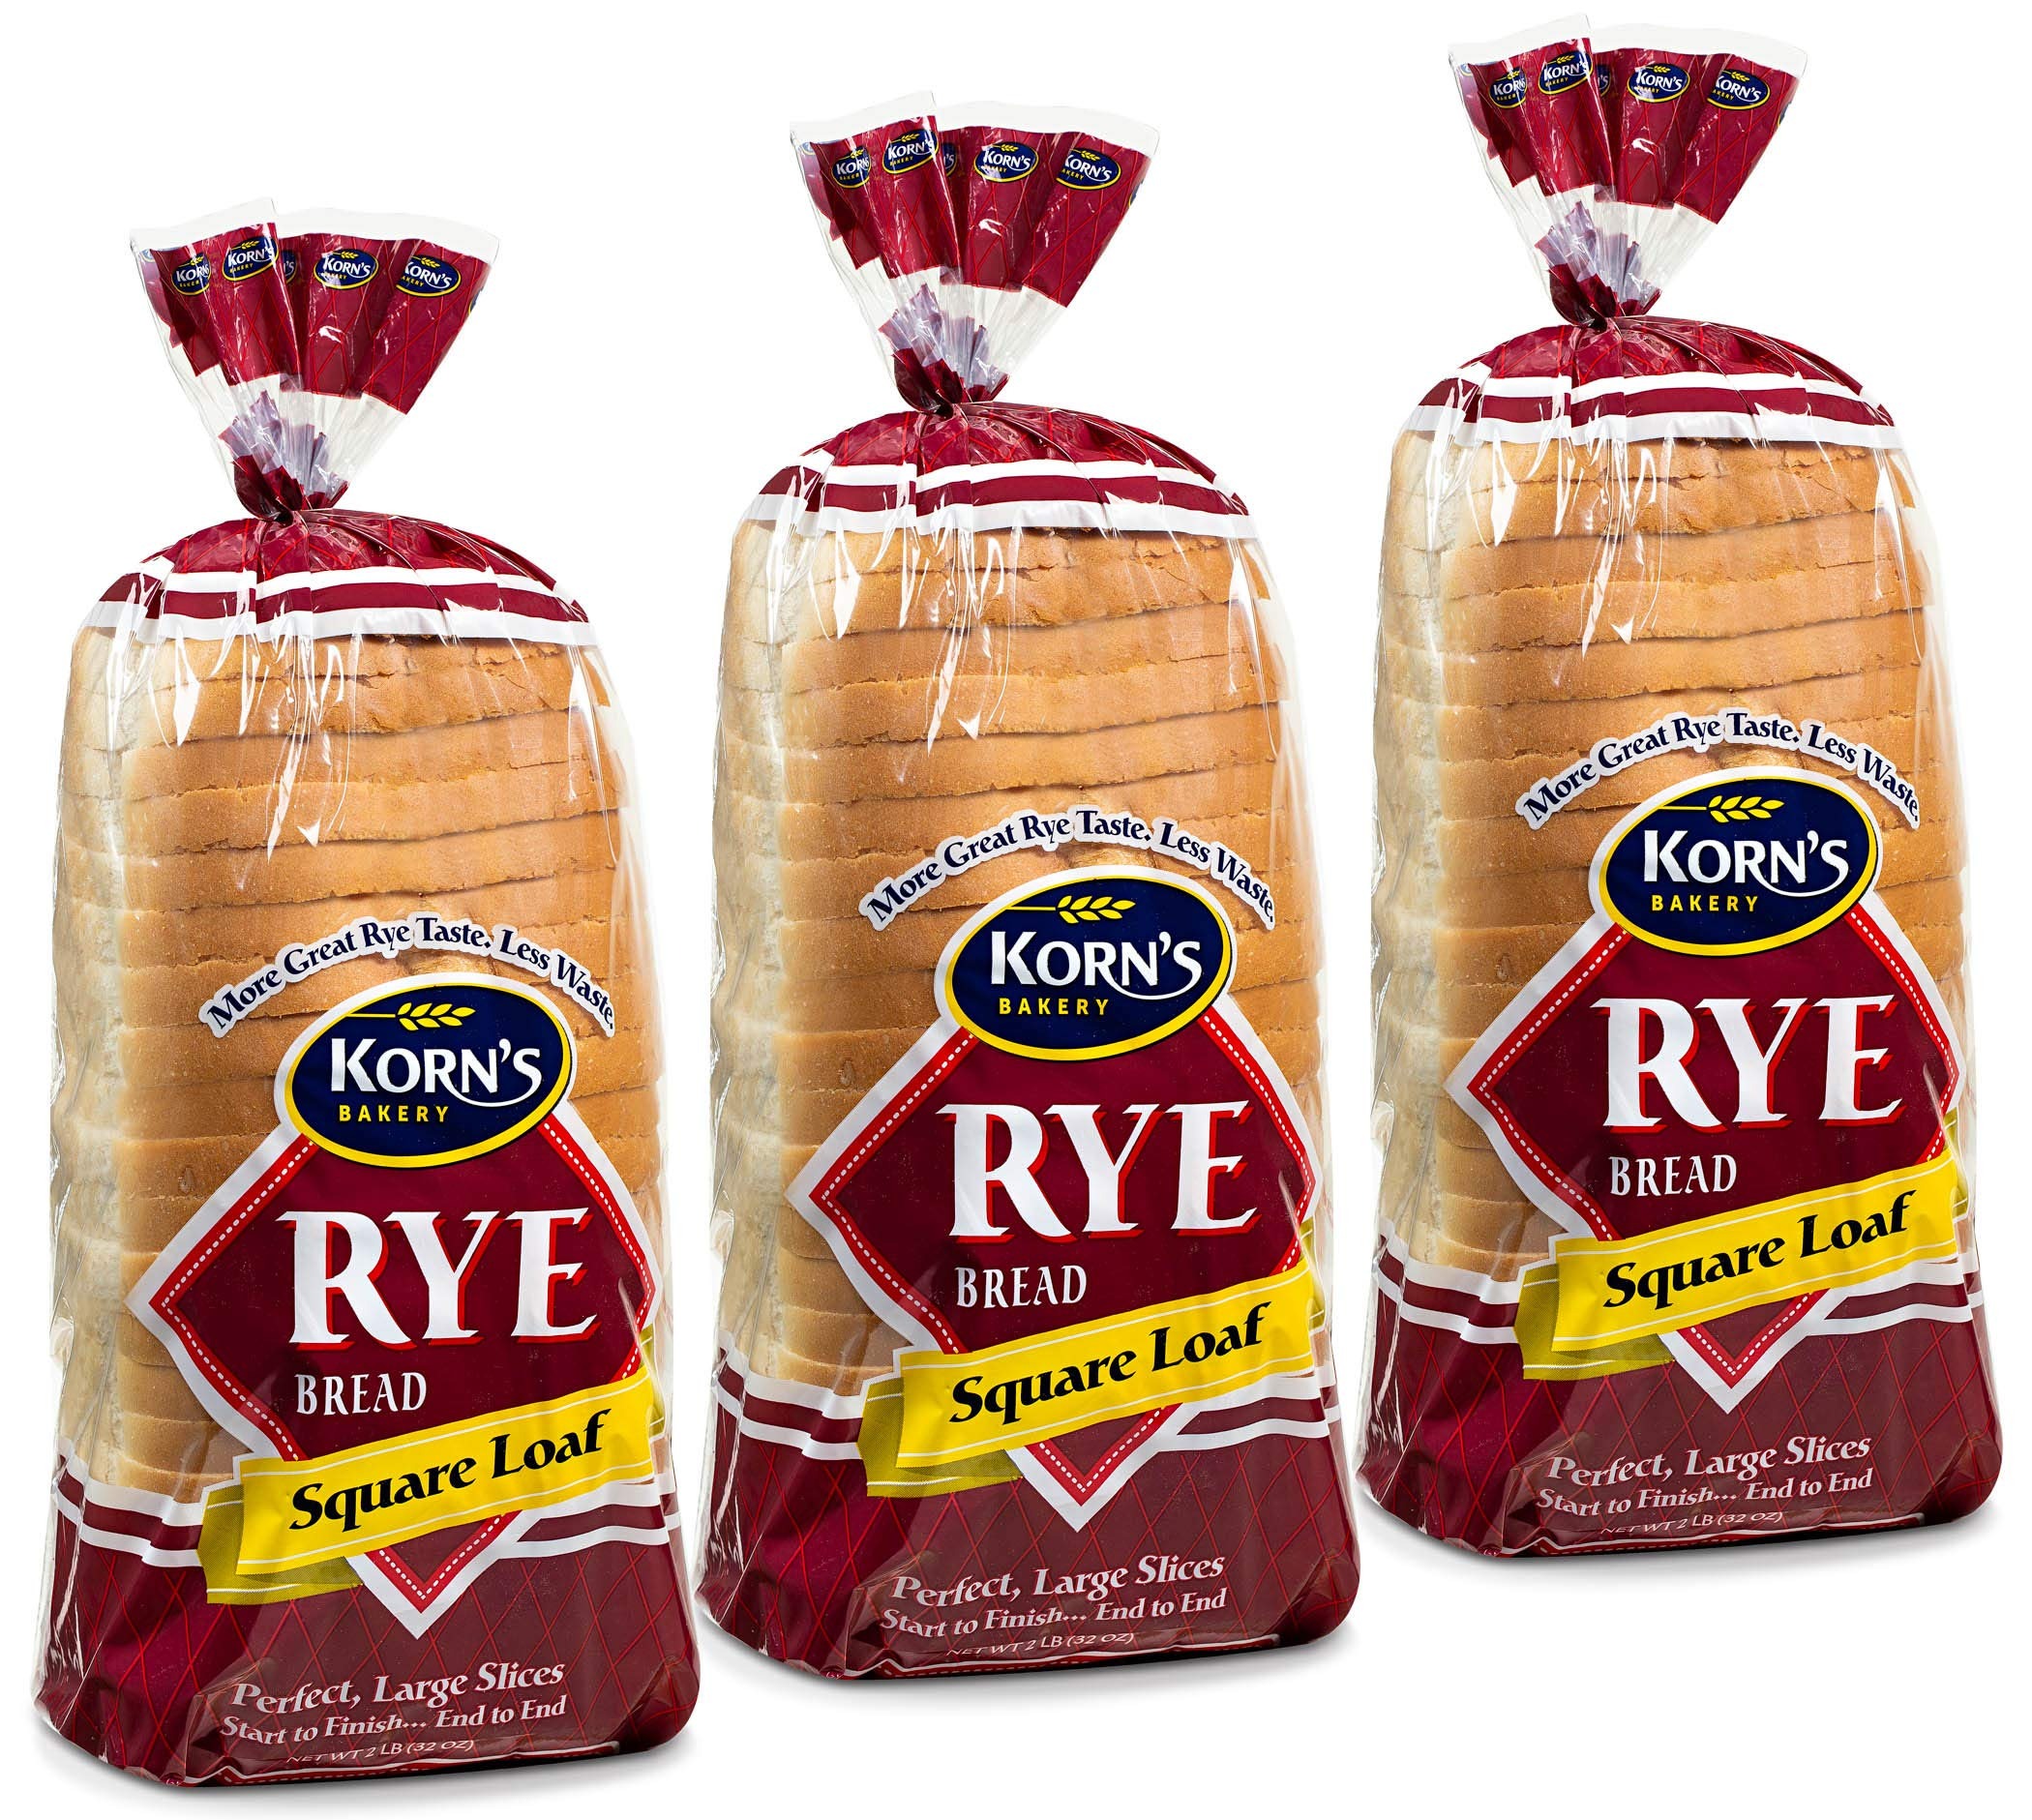
Item Name: Rye Bread - 3 Pack - 32 oz per Loaf | Delicious Sandwich Bread | Fresh Bread | Soft & Light Rye Bread | Dairy & Nut Free | Stern’s Bakery (3 Pack)
Bullet Point 1: Stern’s Bakery- “Always Fresh Always Delicious!” We take great pride in our leading brand of signature pre-sliced bread. Taking gourmet bread to the next level. Our commitment to only the finest in quality bread started more than a century ago, adding a large selection of gourmet whole-grain bread and challah bread to the market.
Bullet Point 2: SOFT & LIGHT RYE BREAD! Our scrumptious soft and fluffy rye bread comes as a pre-sliced bread loaf. Making it easy to have a relaxed breakfast at home or make yourself a sandwich to go. Our fluffy, delicious, flavorful bread will definitely keep you full until your next meal comes around.
Bullet Point 3: FRESH BREAD DELIVERED TO YOU! Our very tasty, light 'n' fluffy sliced sandwich bread is baked fresh daily from the finest and highest quality ingredients! We hand pack each loaf of bread into a dedicated bread bag to preserve its optimum quality and freshness. Our bread is also kosher certified by the OK and CRC and baked in our nut-free facility!
Bullet Point 4: VERY KID FRIENDLY! Looking for that healthy yet delicious bread to please your children’s taste buds. You’ve hit upon it! Try this scrumptious loaf of light and fluffy rye bread. It is sure to capture your kids, and feeding them will become stress-free again.
Bullet Point 5: 100% GUARANTEED! If you experience any problem with this bread, whether it’s the shipping, packaging, customer service, or you don’t like it- please contact us- our customer service is our number one priority!
Product Description: Treat yourself to a delicious loaf of freshly baked rye bread! We bake our bread fresh daily! This signature yummy loaf of bread will enhance any party or occasion! We are sure you will love this scrumptious loaf of bread.
Value: 96.0
Unit: Ounce

Price: 31.99